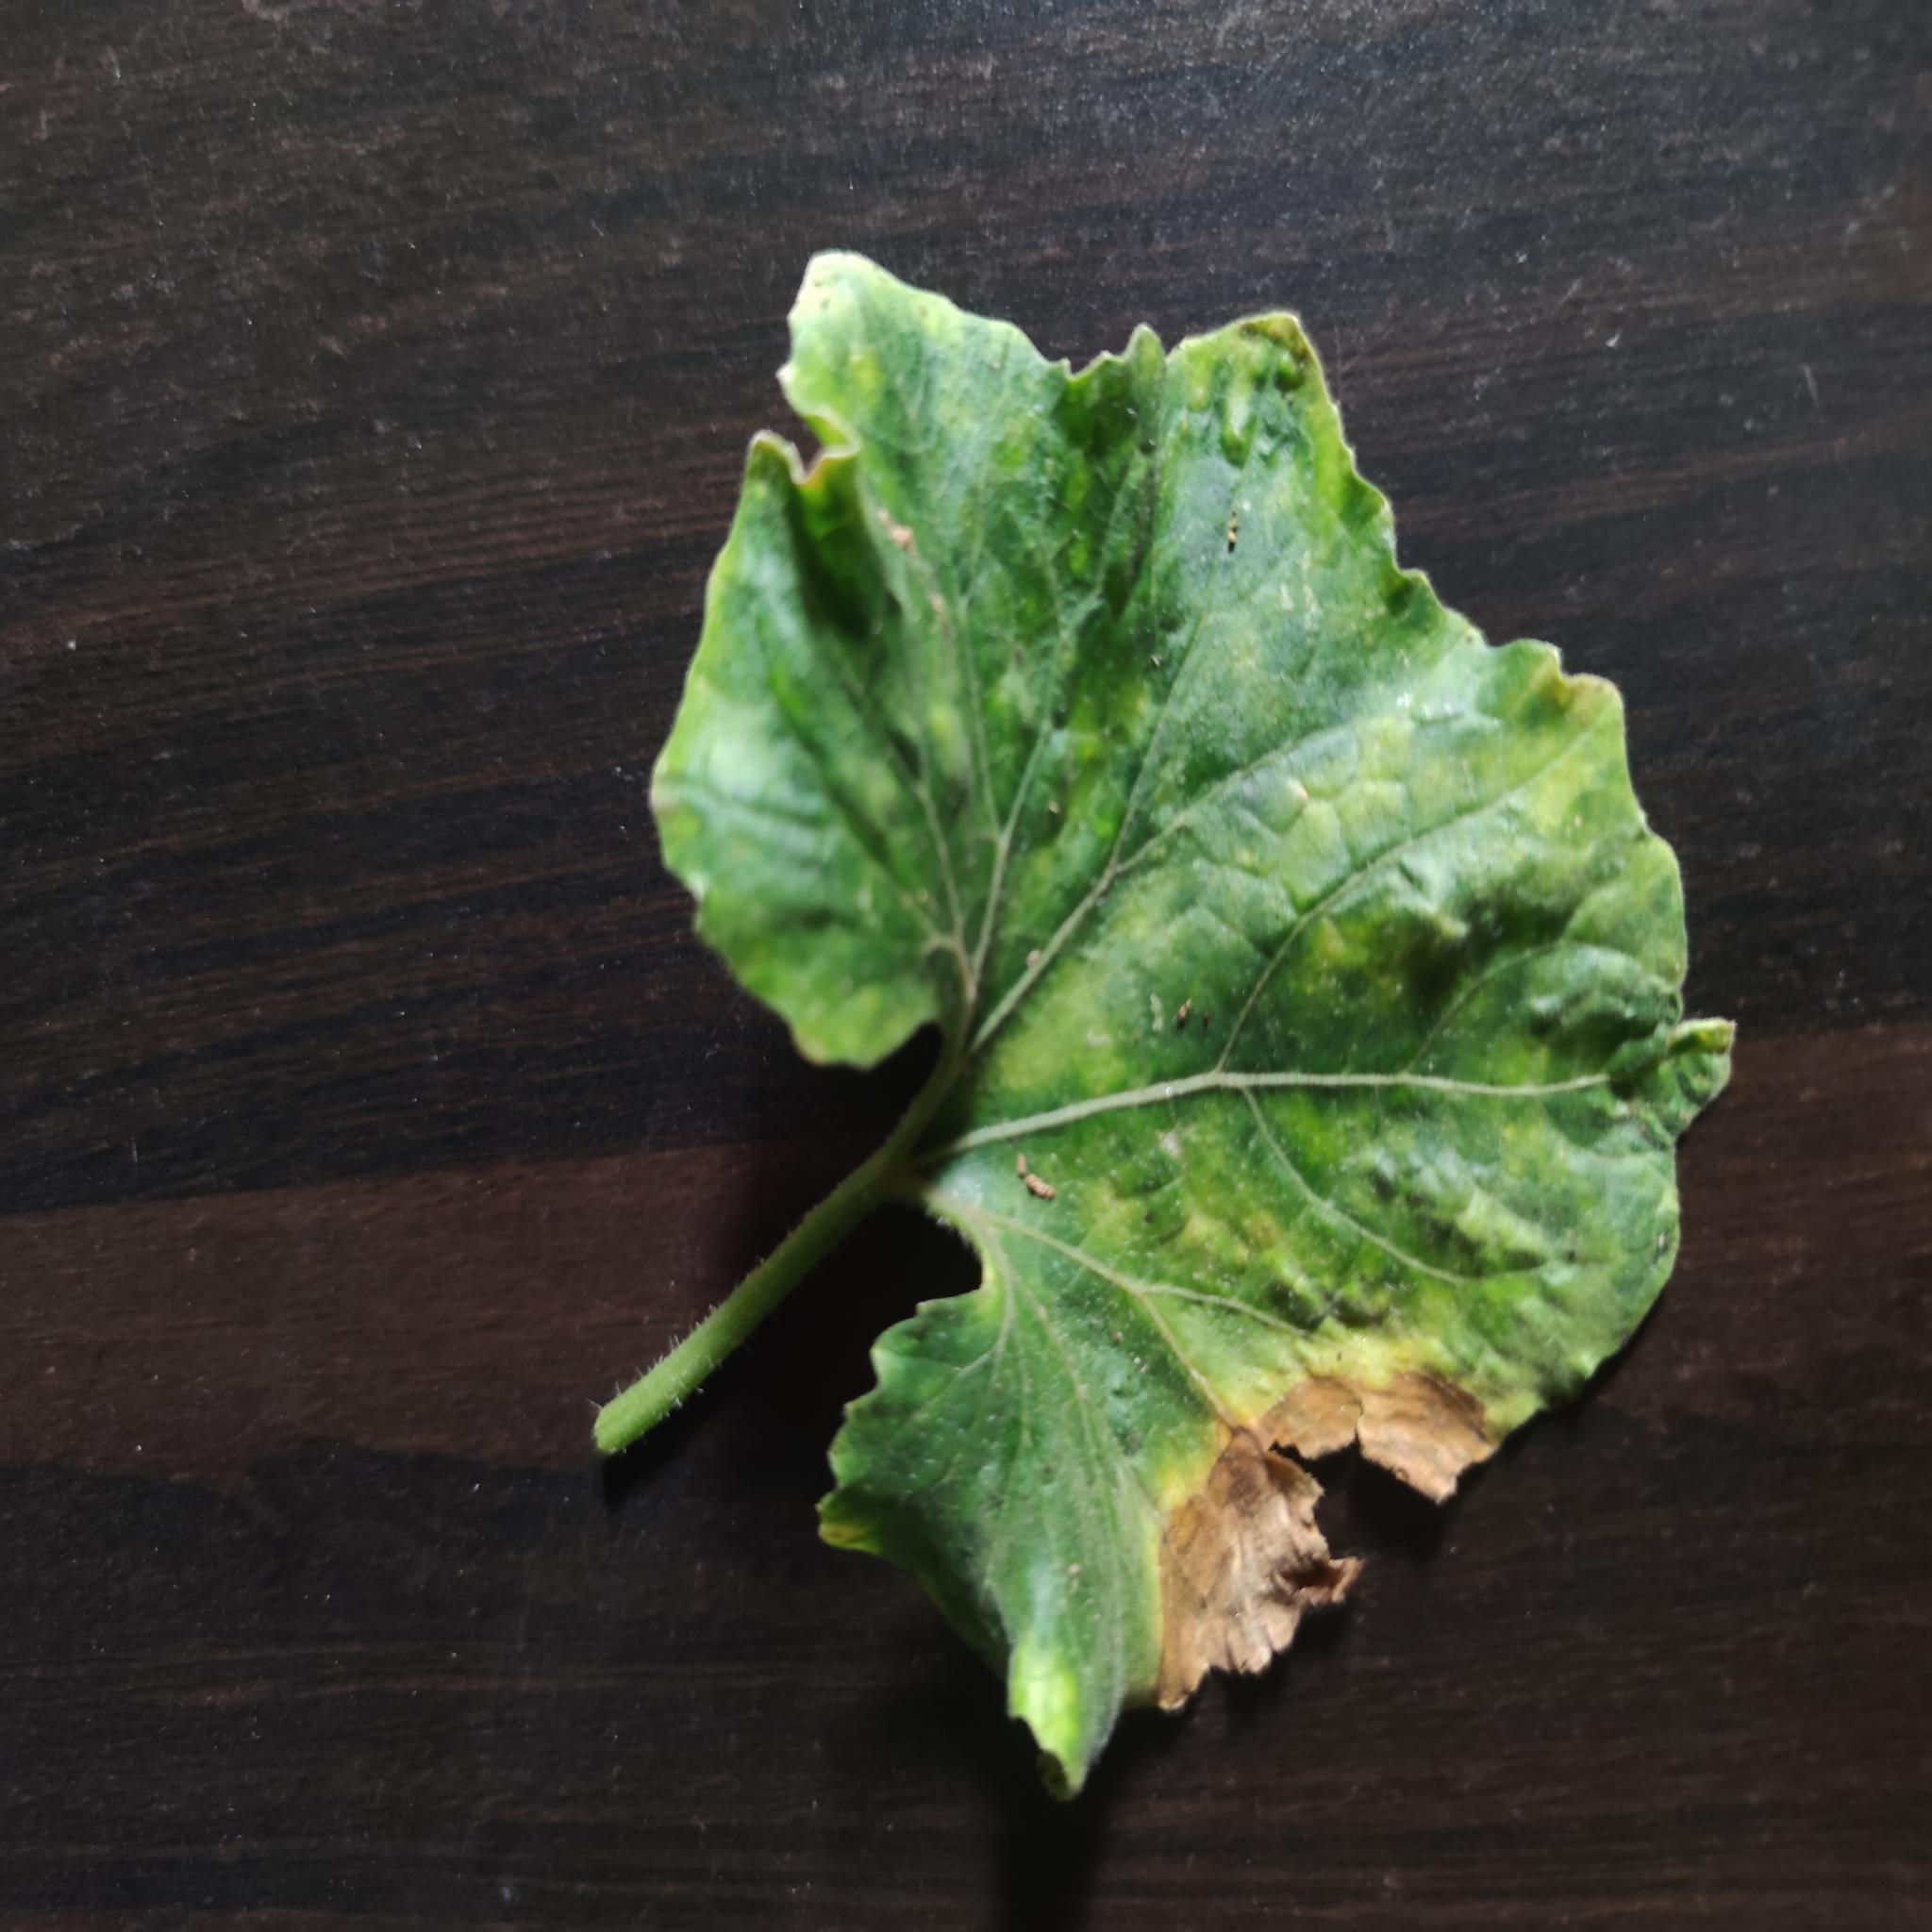
Label: Downy mildew